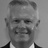
Emotion: happy